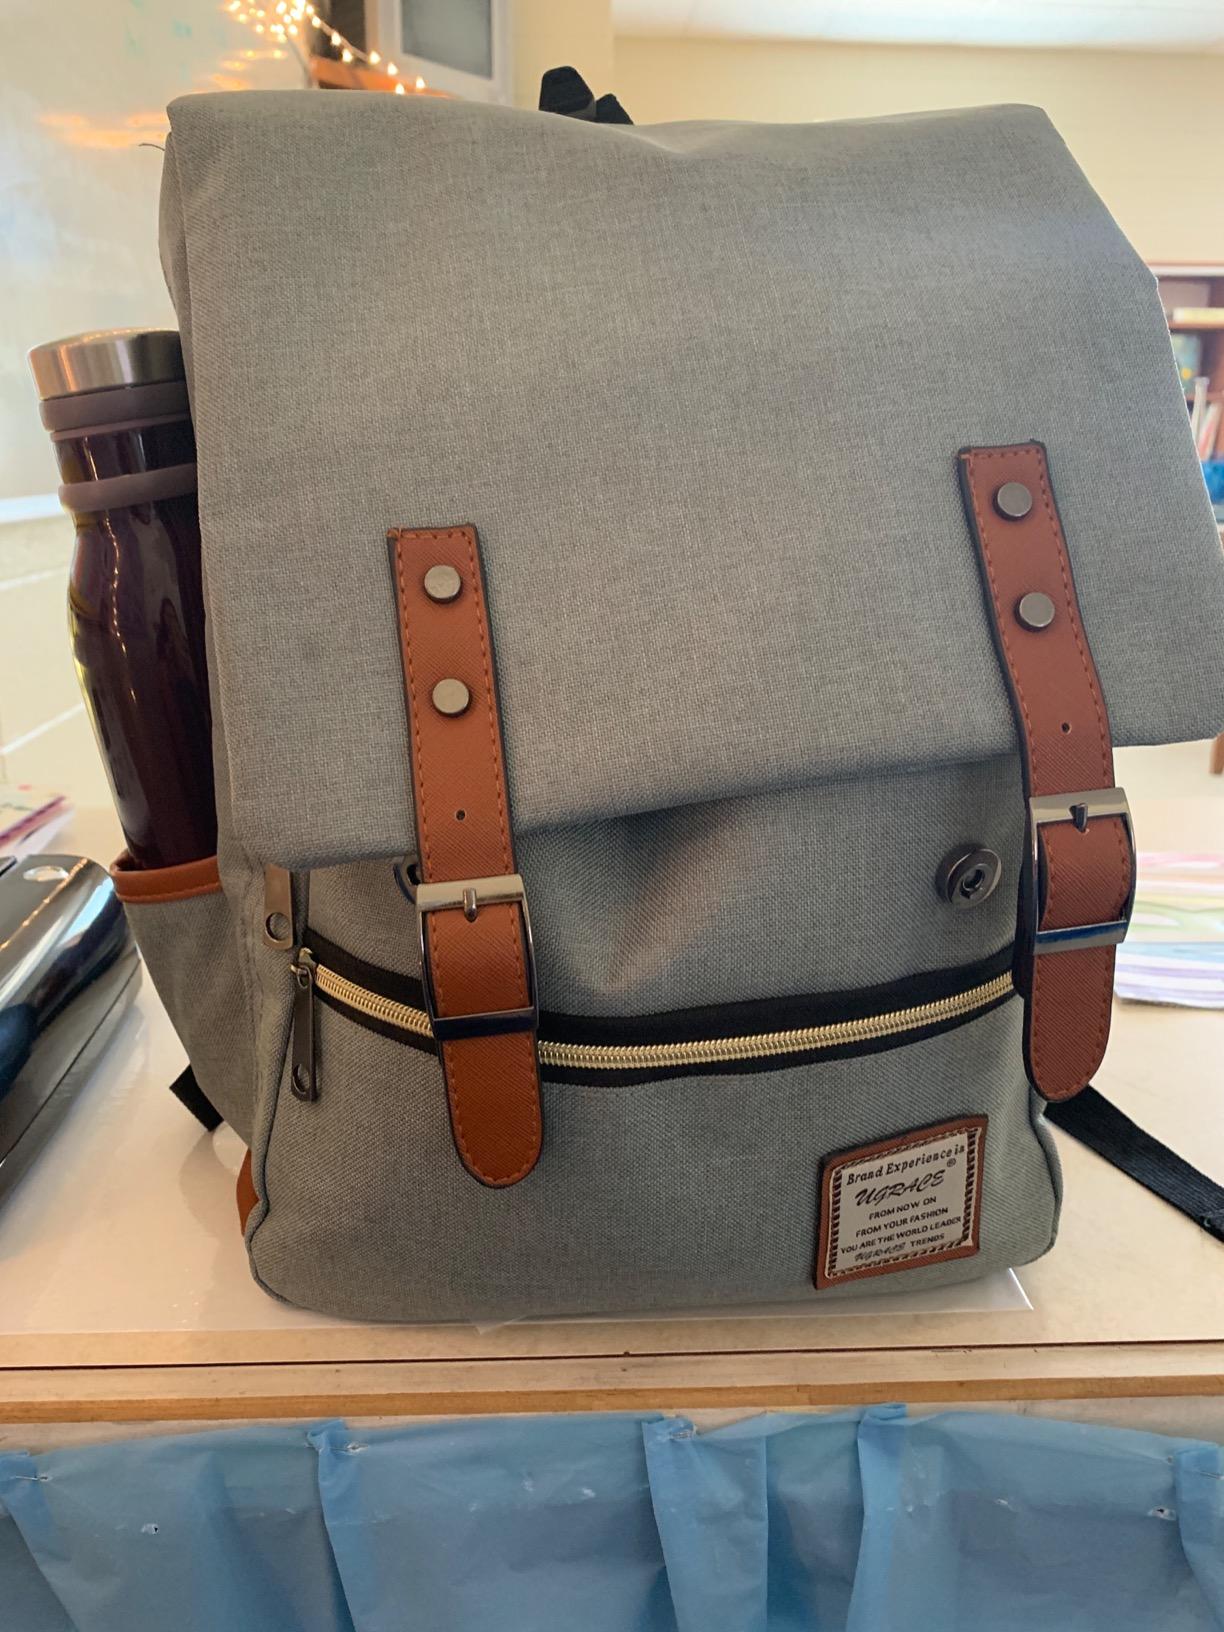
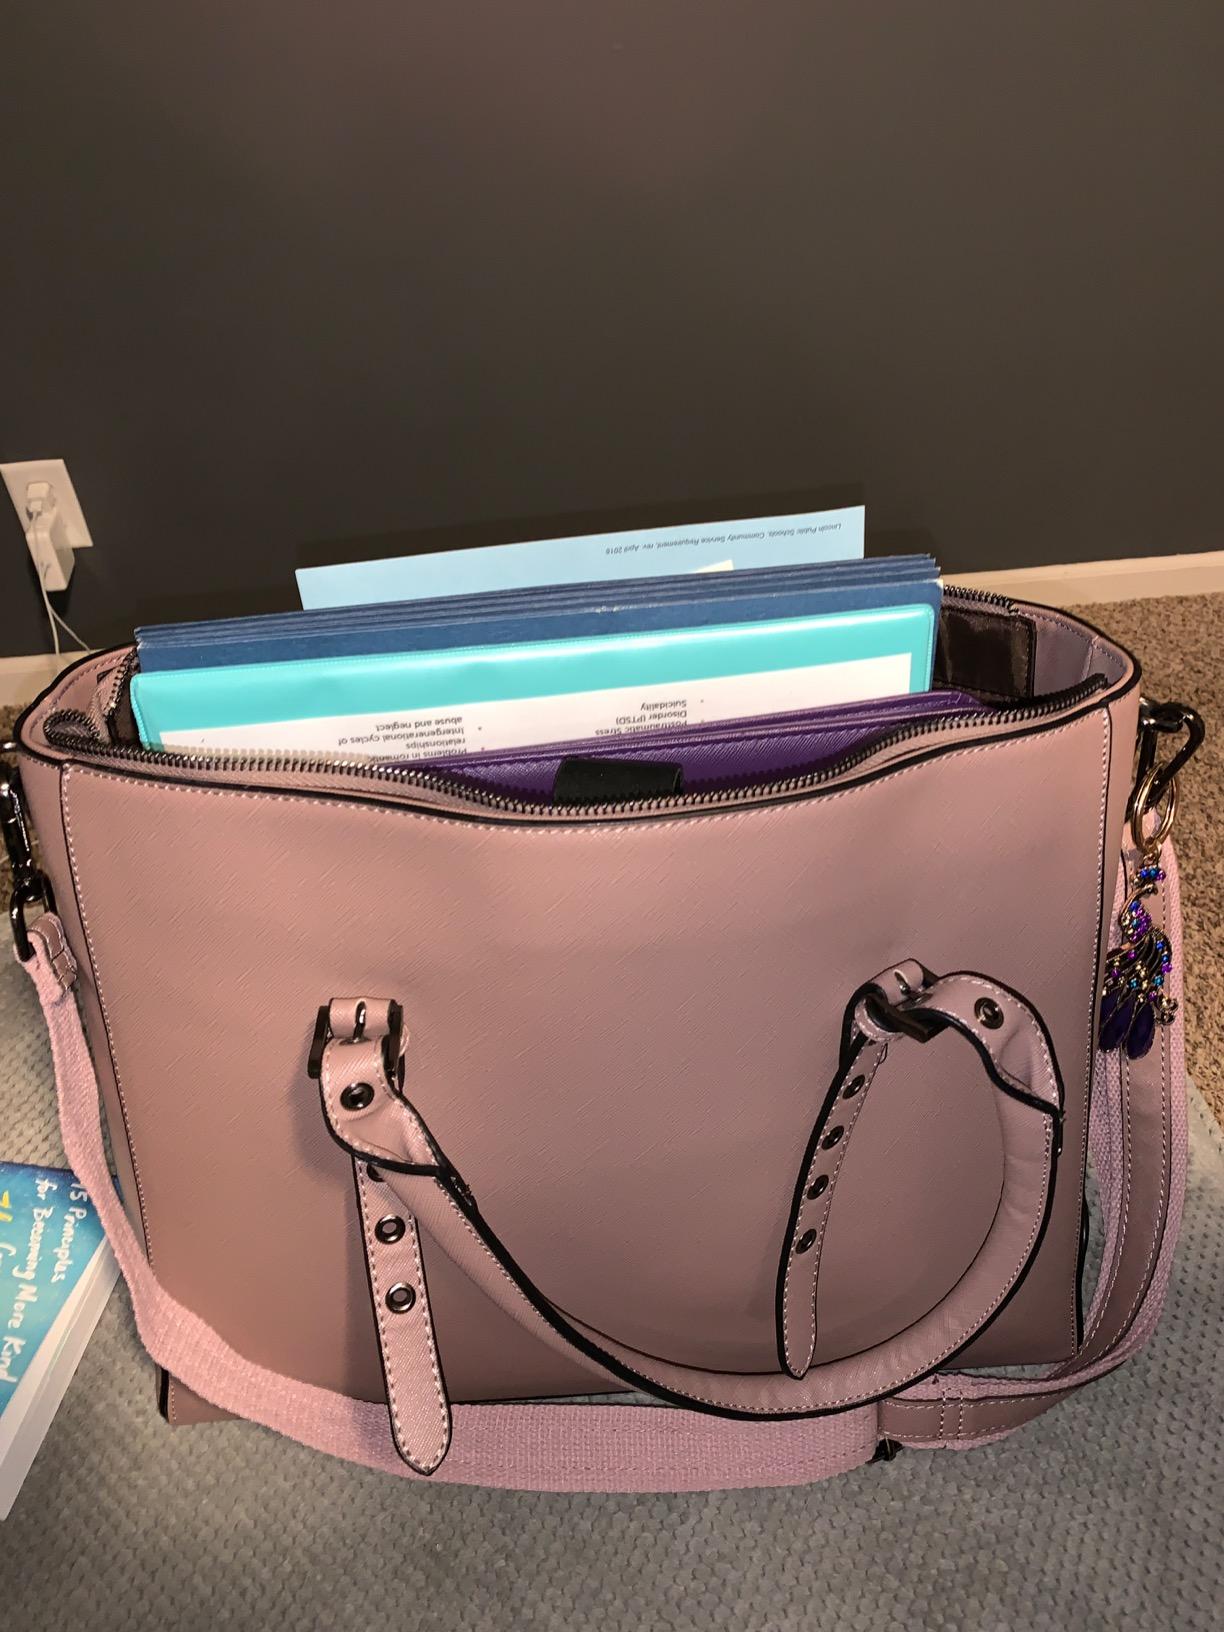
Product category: bag
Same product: no